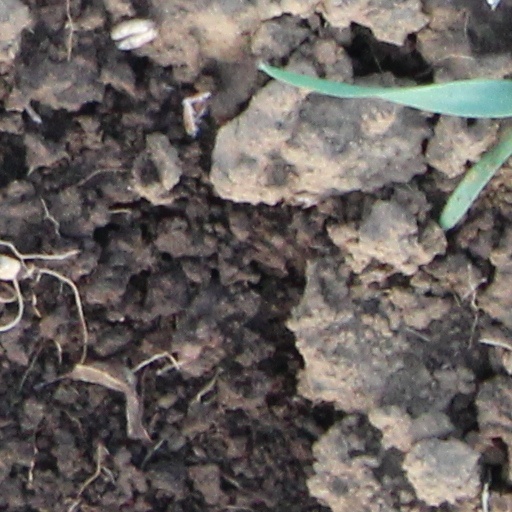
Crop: wheat